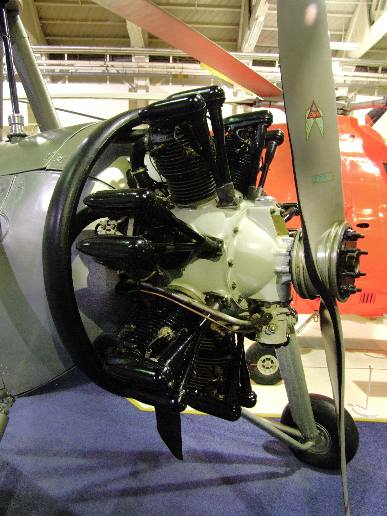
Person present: No